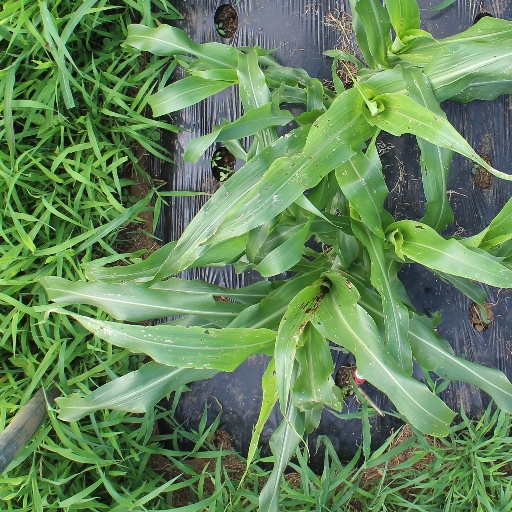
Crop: sorghum